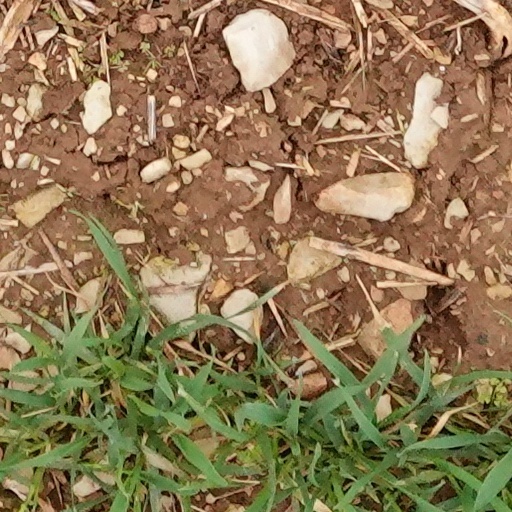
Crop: wheat